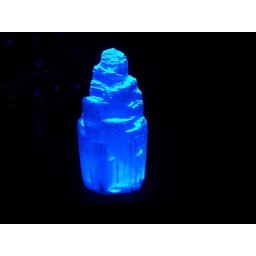
The fiber stone light lit from below with blue LEDs. Mike calls it Yoda.